2022 Cannes Film Festival

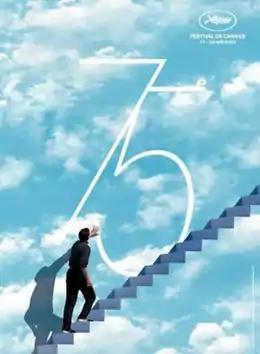
Official poster of the 75th Cannes Film Festival featuring a homage to "The Truman Show" (1998)

The 75th annual Cannes Film Festival is a film festival that took place from 17 to 28 May 2022. French actor Vincent Lindon served as jury president for the main competition. French actress Virginie Efira hosted the opening and closing ceremonies.